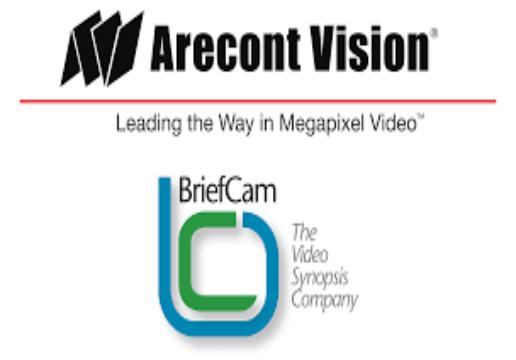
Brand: Arecont Vision
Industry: Electronic